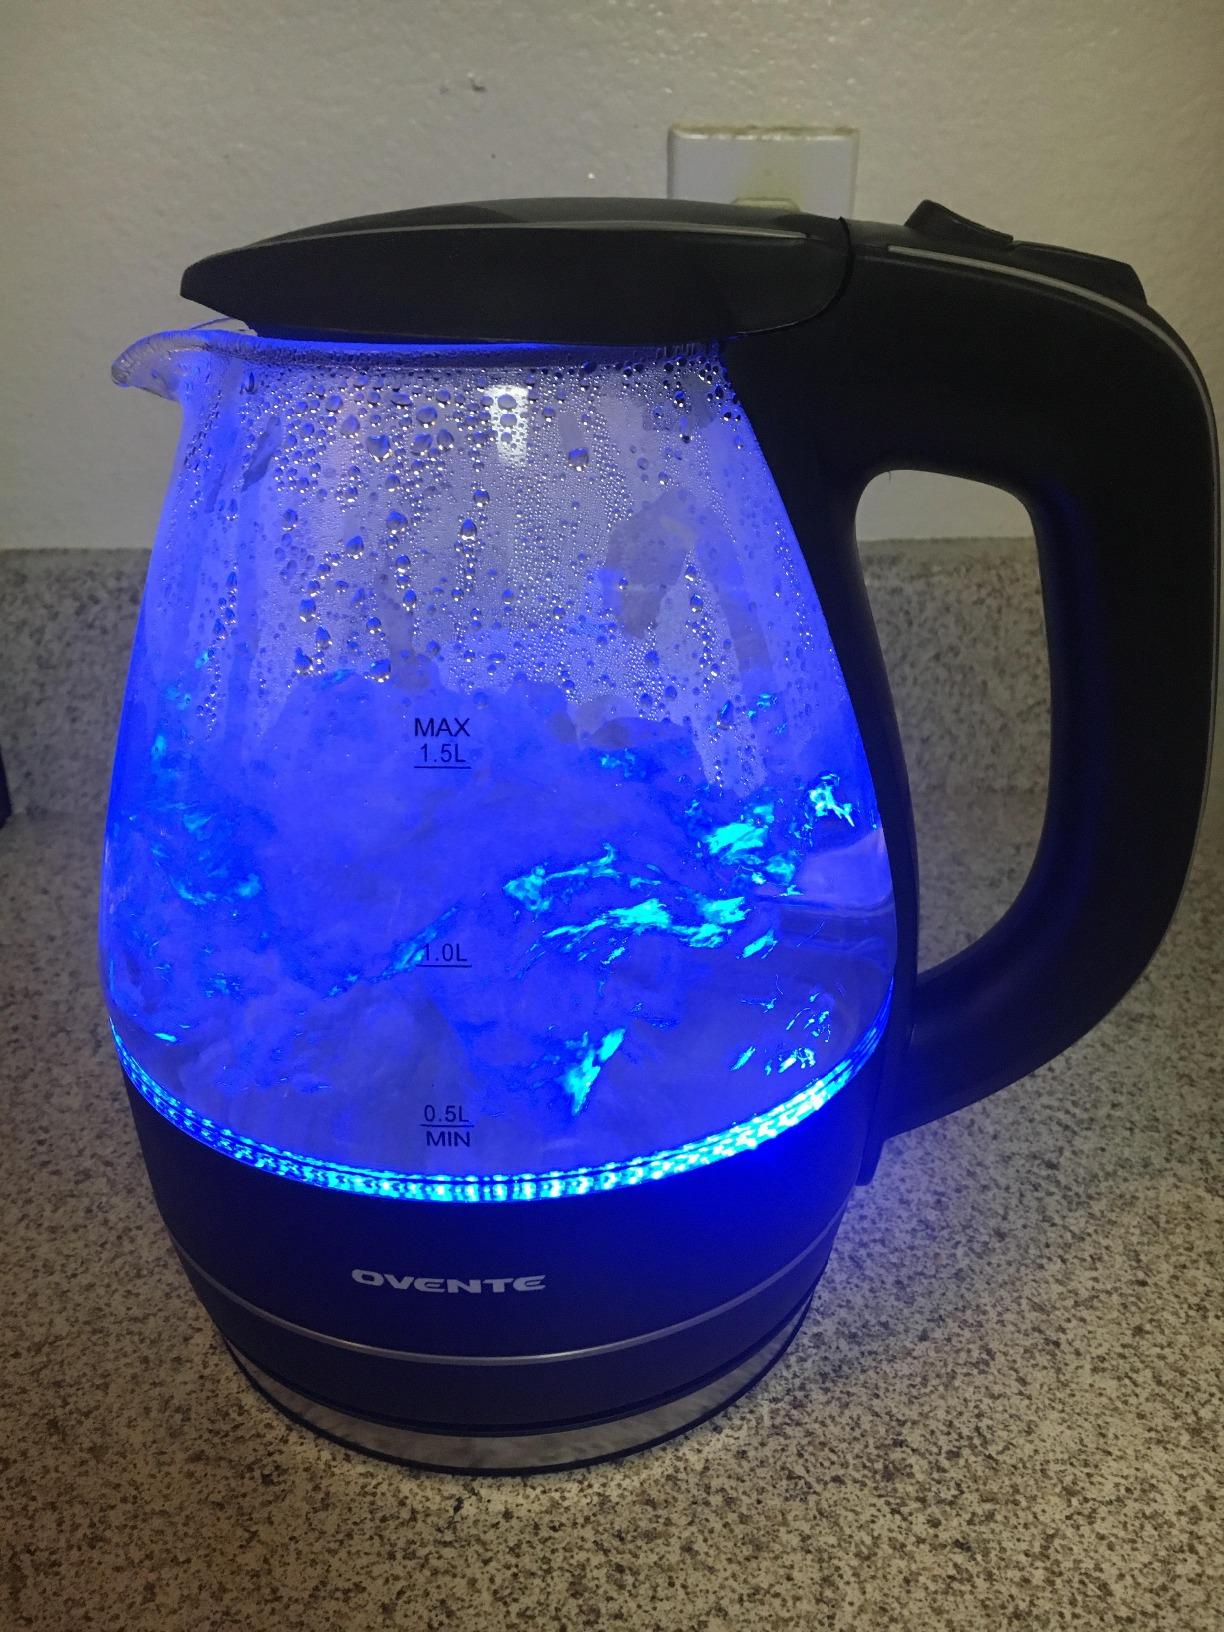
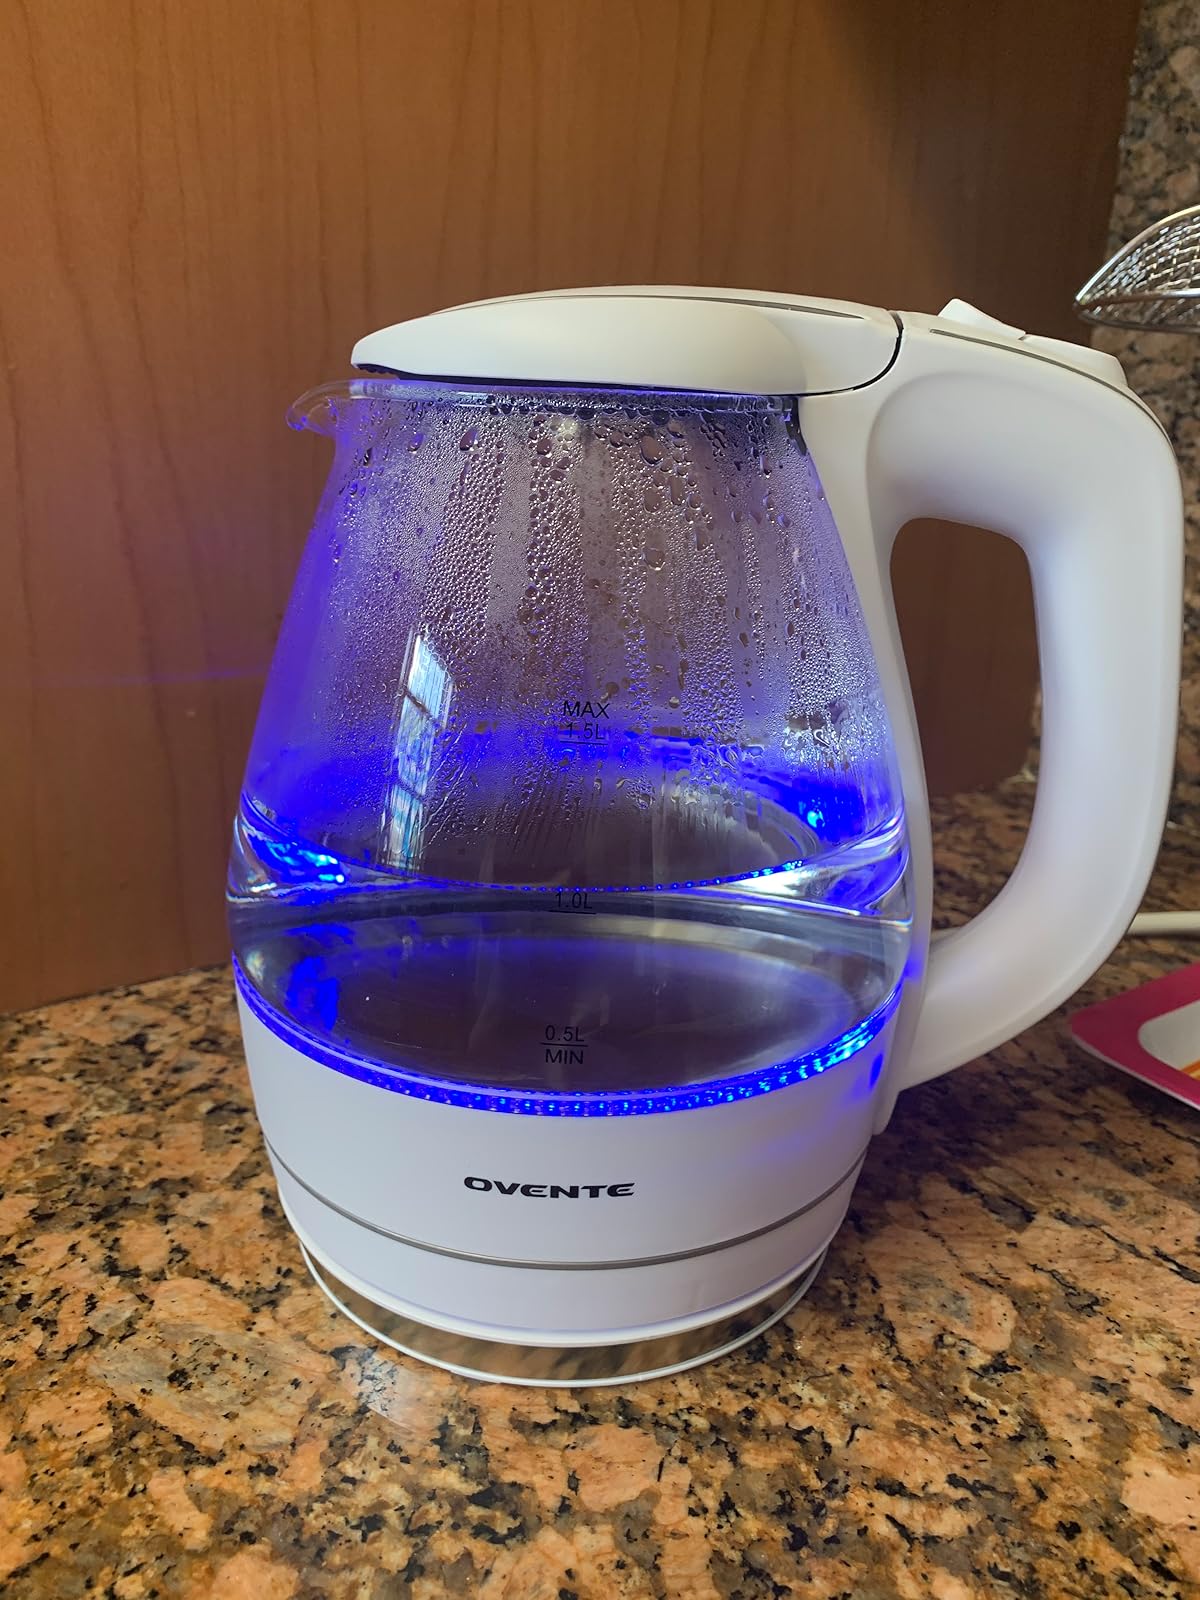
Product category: items_kettle
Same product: no